Tran, Bulgaria

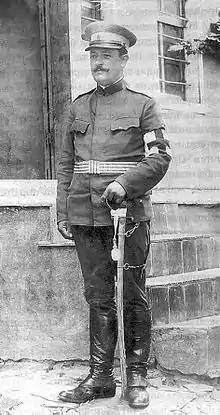
Stamen Grigorov

Tran Crag on Livingston Island in the South Shetland Islands, Antarctica is named after Tran.